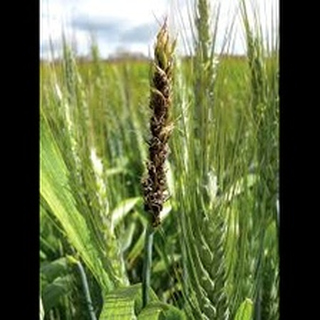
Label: wheat_smut